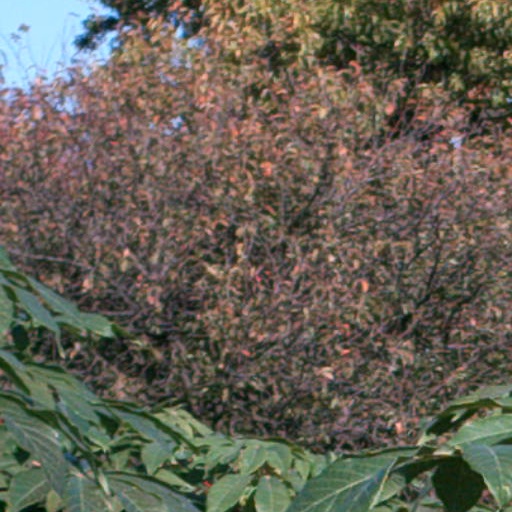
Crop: cassava